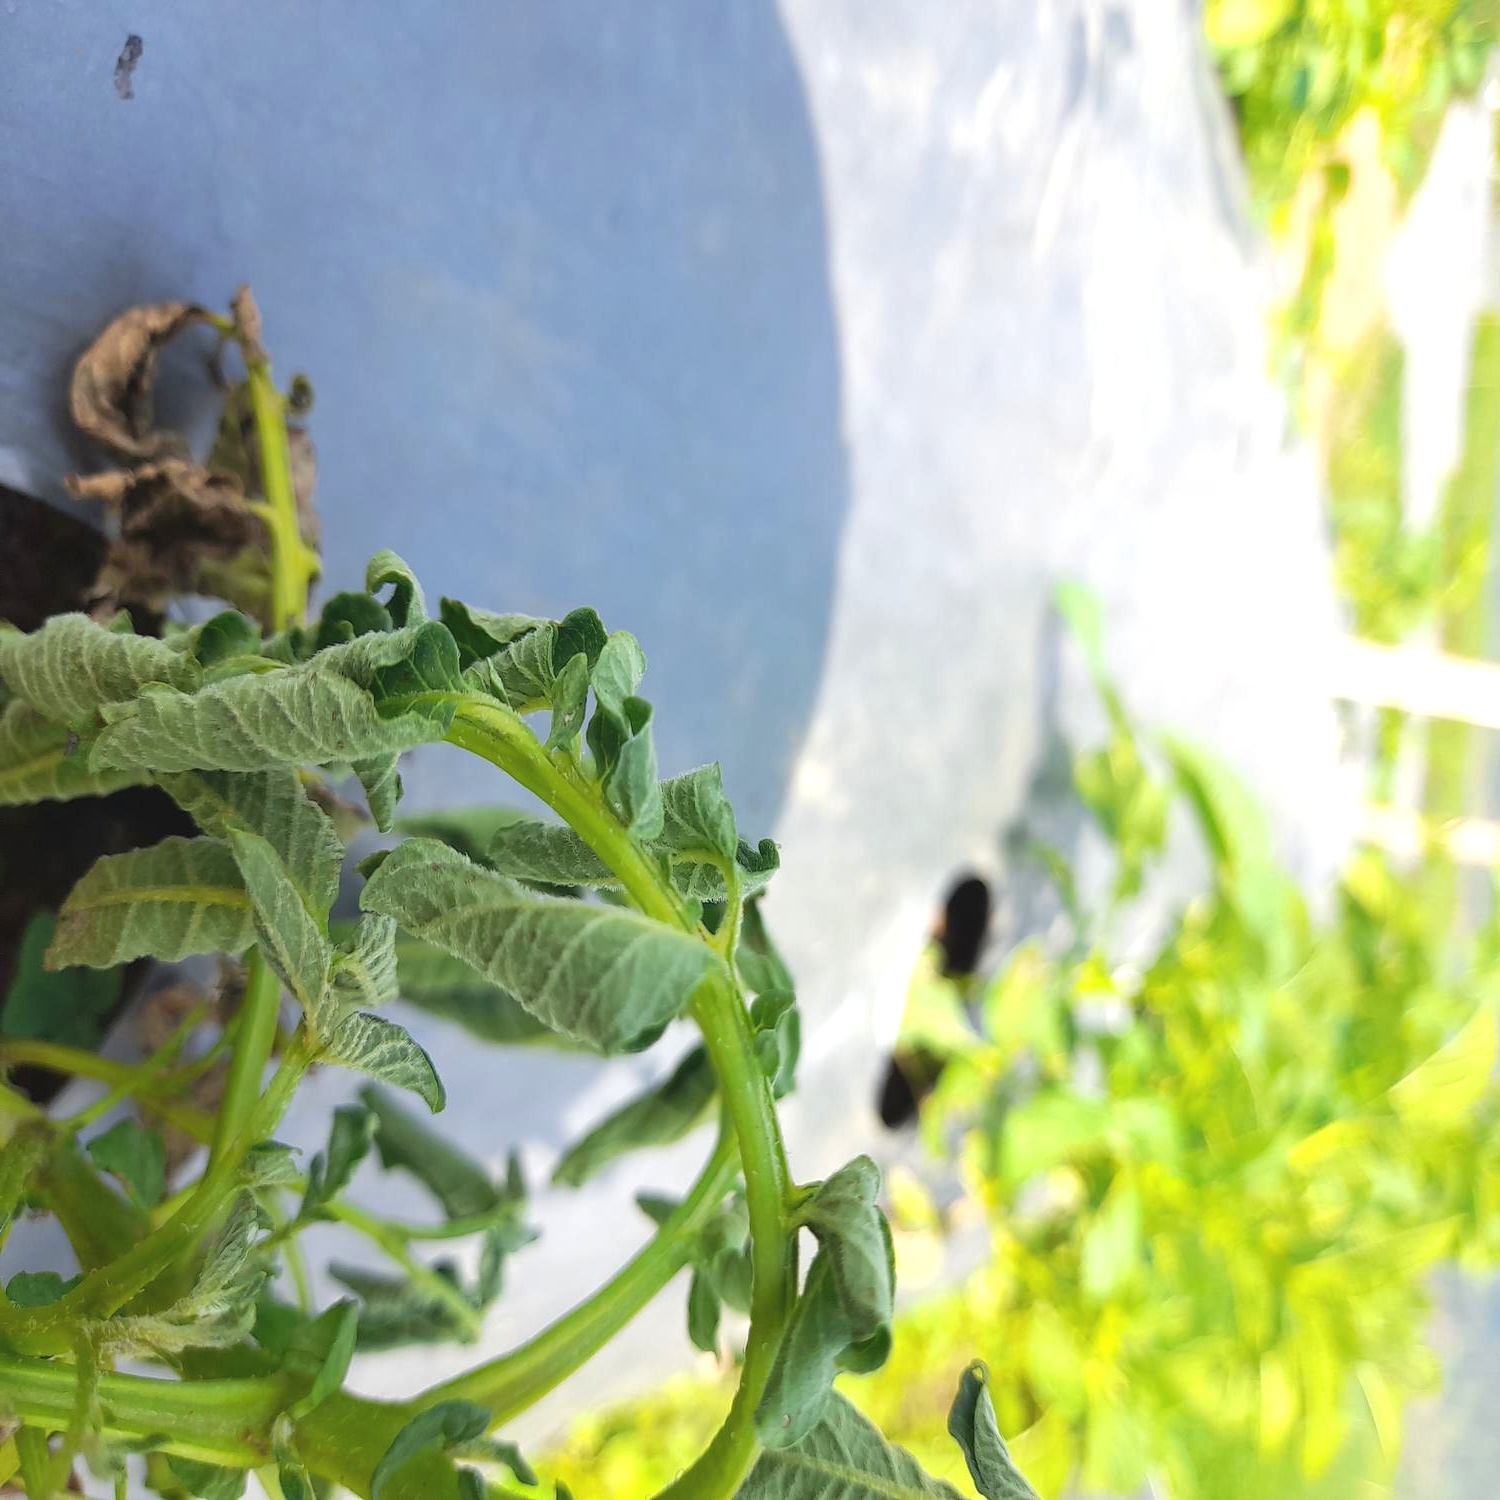
Etiqueta: Pudricion_Parda